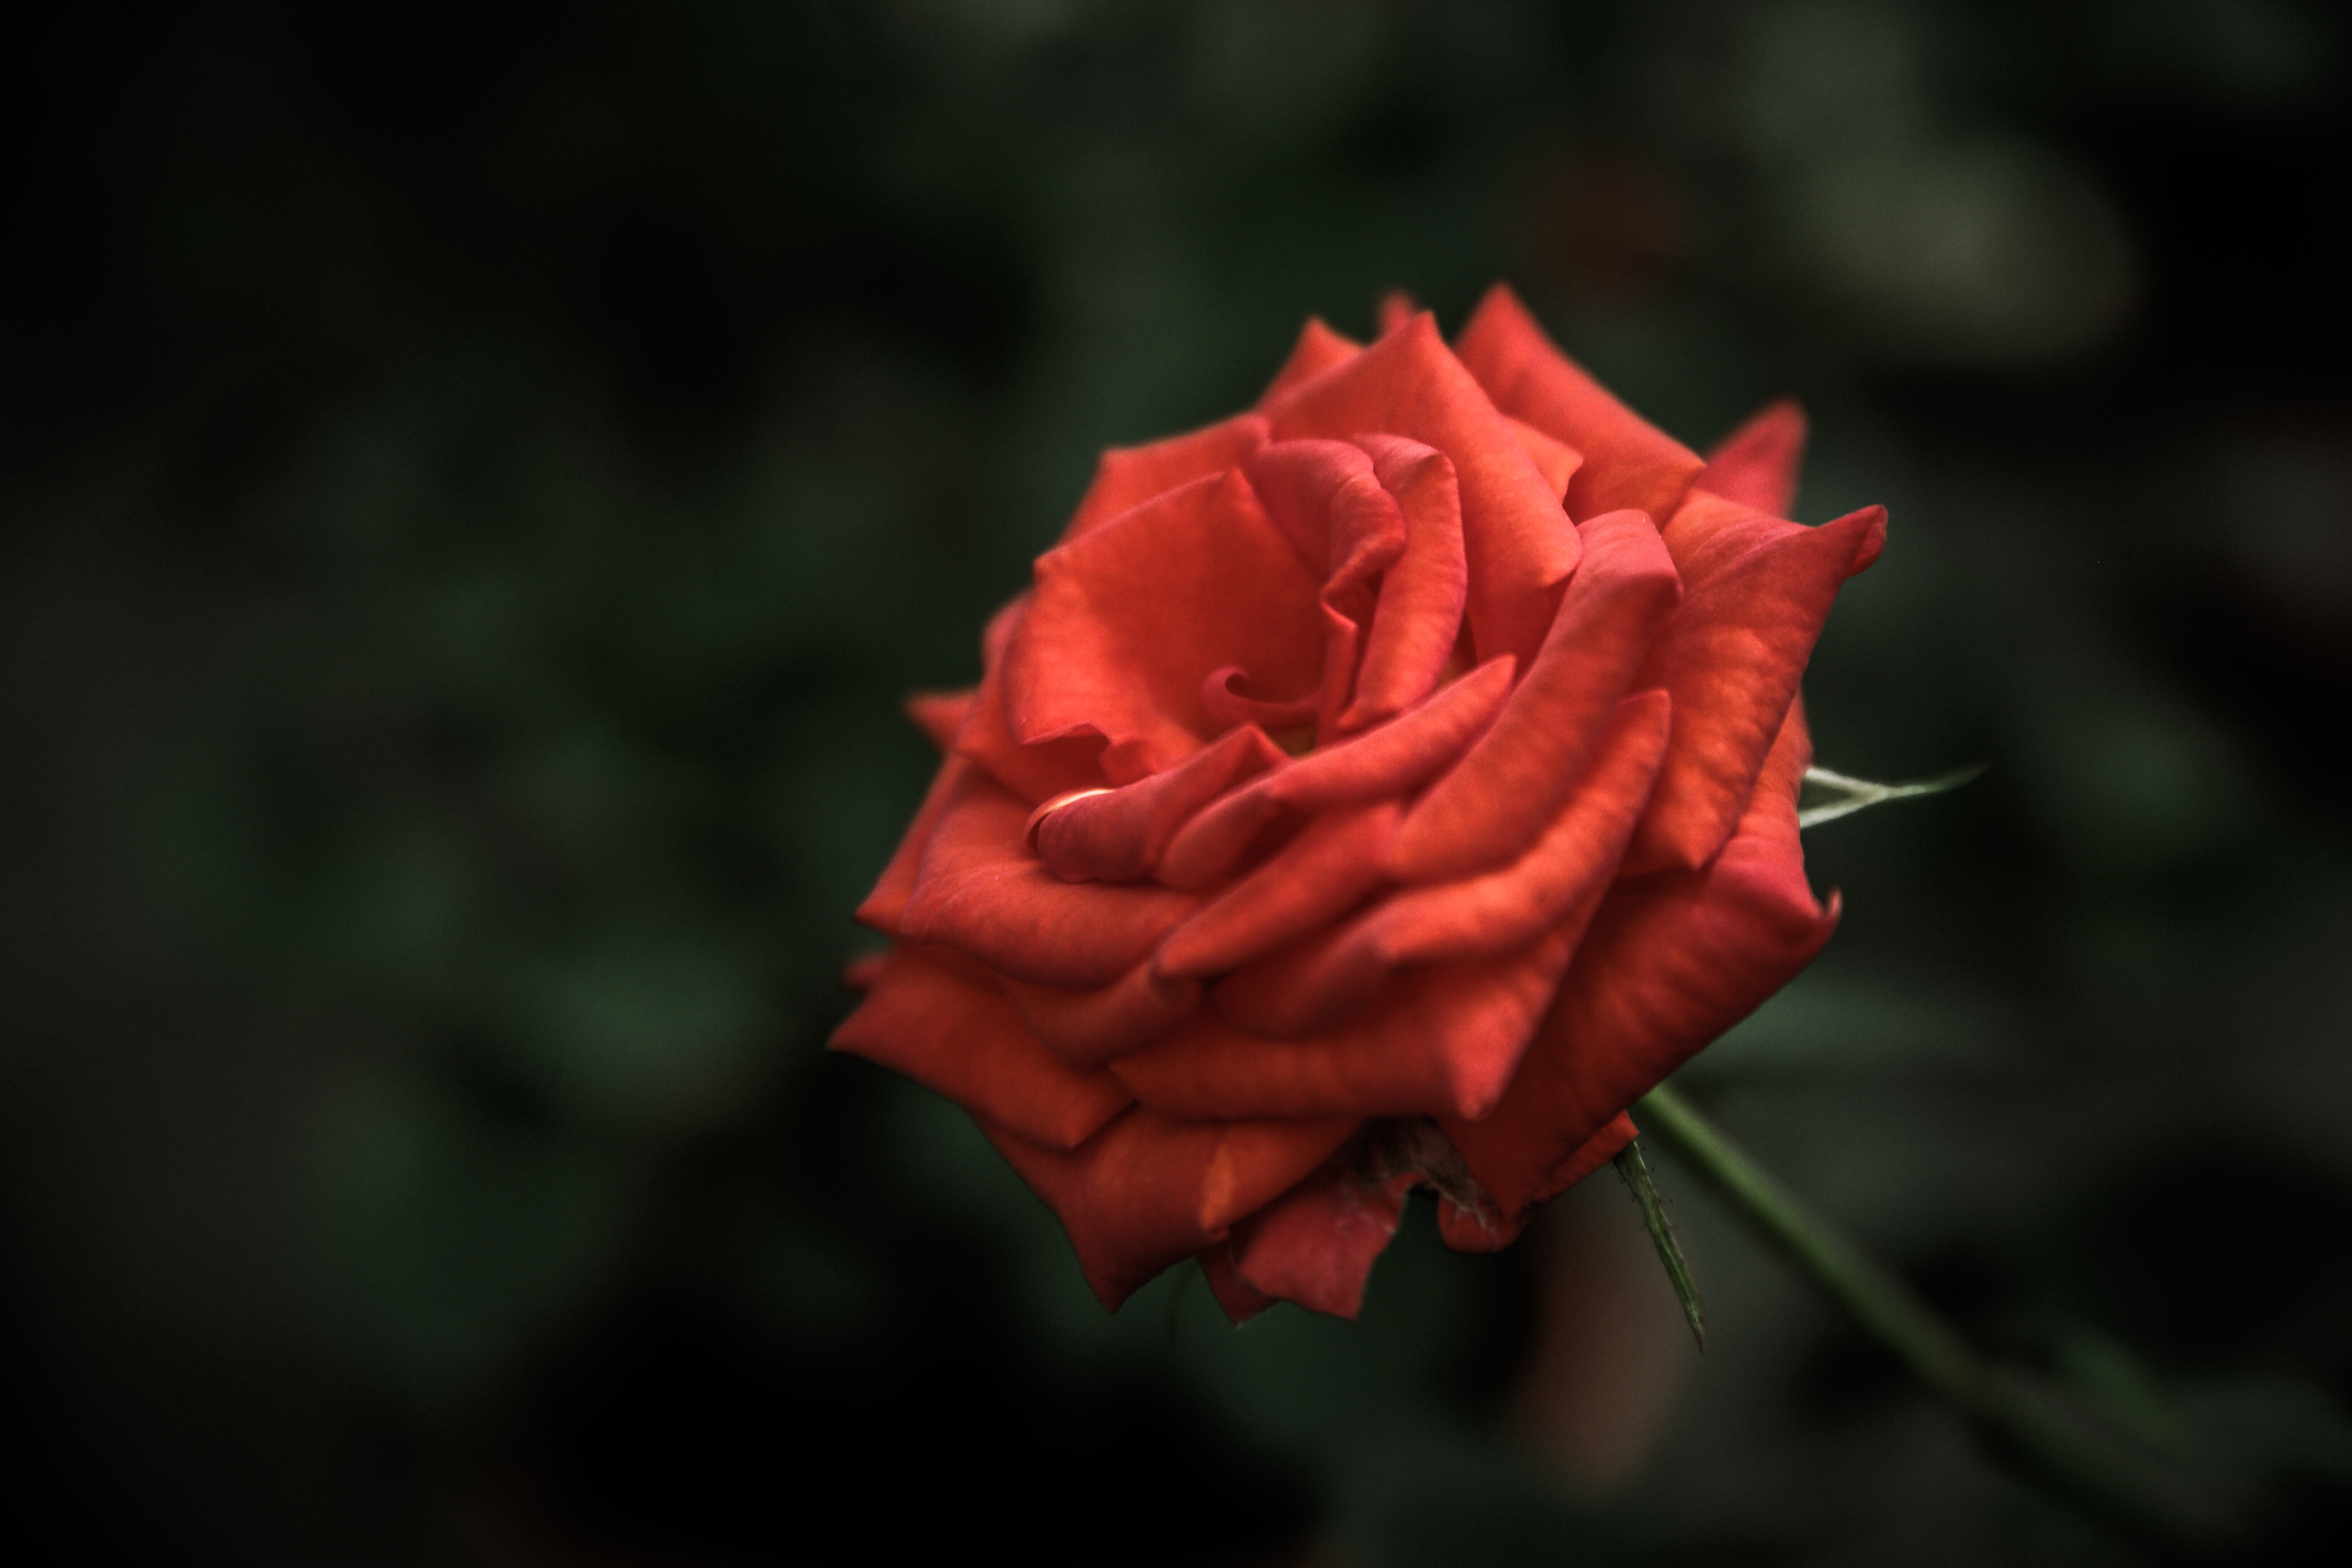
plant, photography, leaf, flower, petal, rose, red, pink, flora, close up, macro photography, flowering plant, garden roses, rose family, plant stem, land plant, rose order